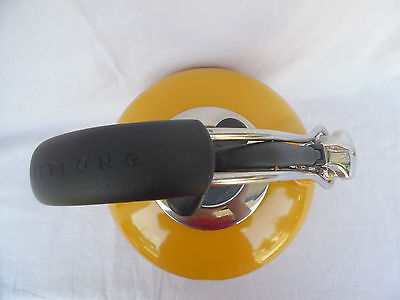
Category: kettle